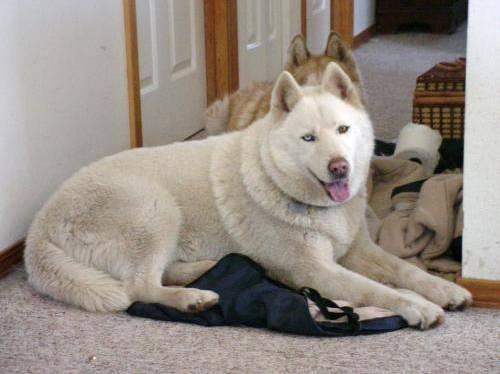
dog